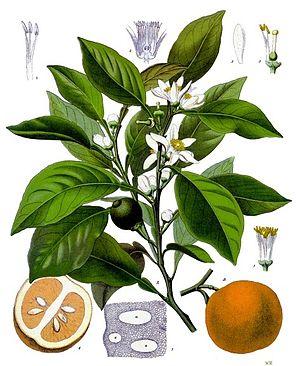
L’eau de fleur d'oranger est un co-produit issu de l'hydrodistillation des fleurs de l'oranger amer pour la fabrication d'essence de néroli.
L’Orange bitters est un amer d'origine anglaise. Il est très utilisé et très prisé au Royaume-uni, comme composant de divers cocktails.
L'essence de néroli est une huile essentielle produite à partir de la fleur de bigaradier Citrus aurantium. Classée en parfumerie dans la famille des Hespéridés, son odeur est caractéristique et similaire à celle de la fleur du bergamotier.
Le bigaradier, oranger amer ou oranger de Séville est une espèce d'arbres de la famille des rutacées. Le fruit — la bigarade ou orange amère — les feuilles, les rameaux et la fleur parfumés ont de nombreuses applications pharmaceutiques, alimentaires et en parfumerie, c'est également un porte-greffe pour d'autres agrumes et un arbre décoratif.